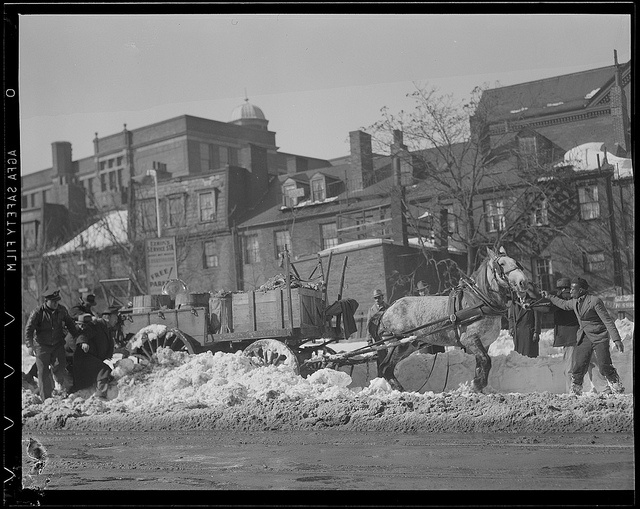
A horse struggles to draw a loaded cart through piles of snow.
A horse pulling a cart in a downtown area
Old photo of a horse pulling a supply cart.
An old photograph of a horse drawn cart.
snow on the ground and people walking and a man trying to pulled a horse cart.